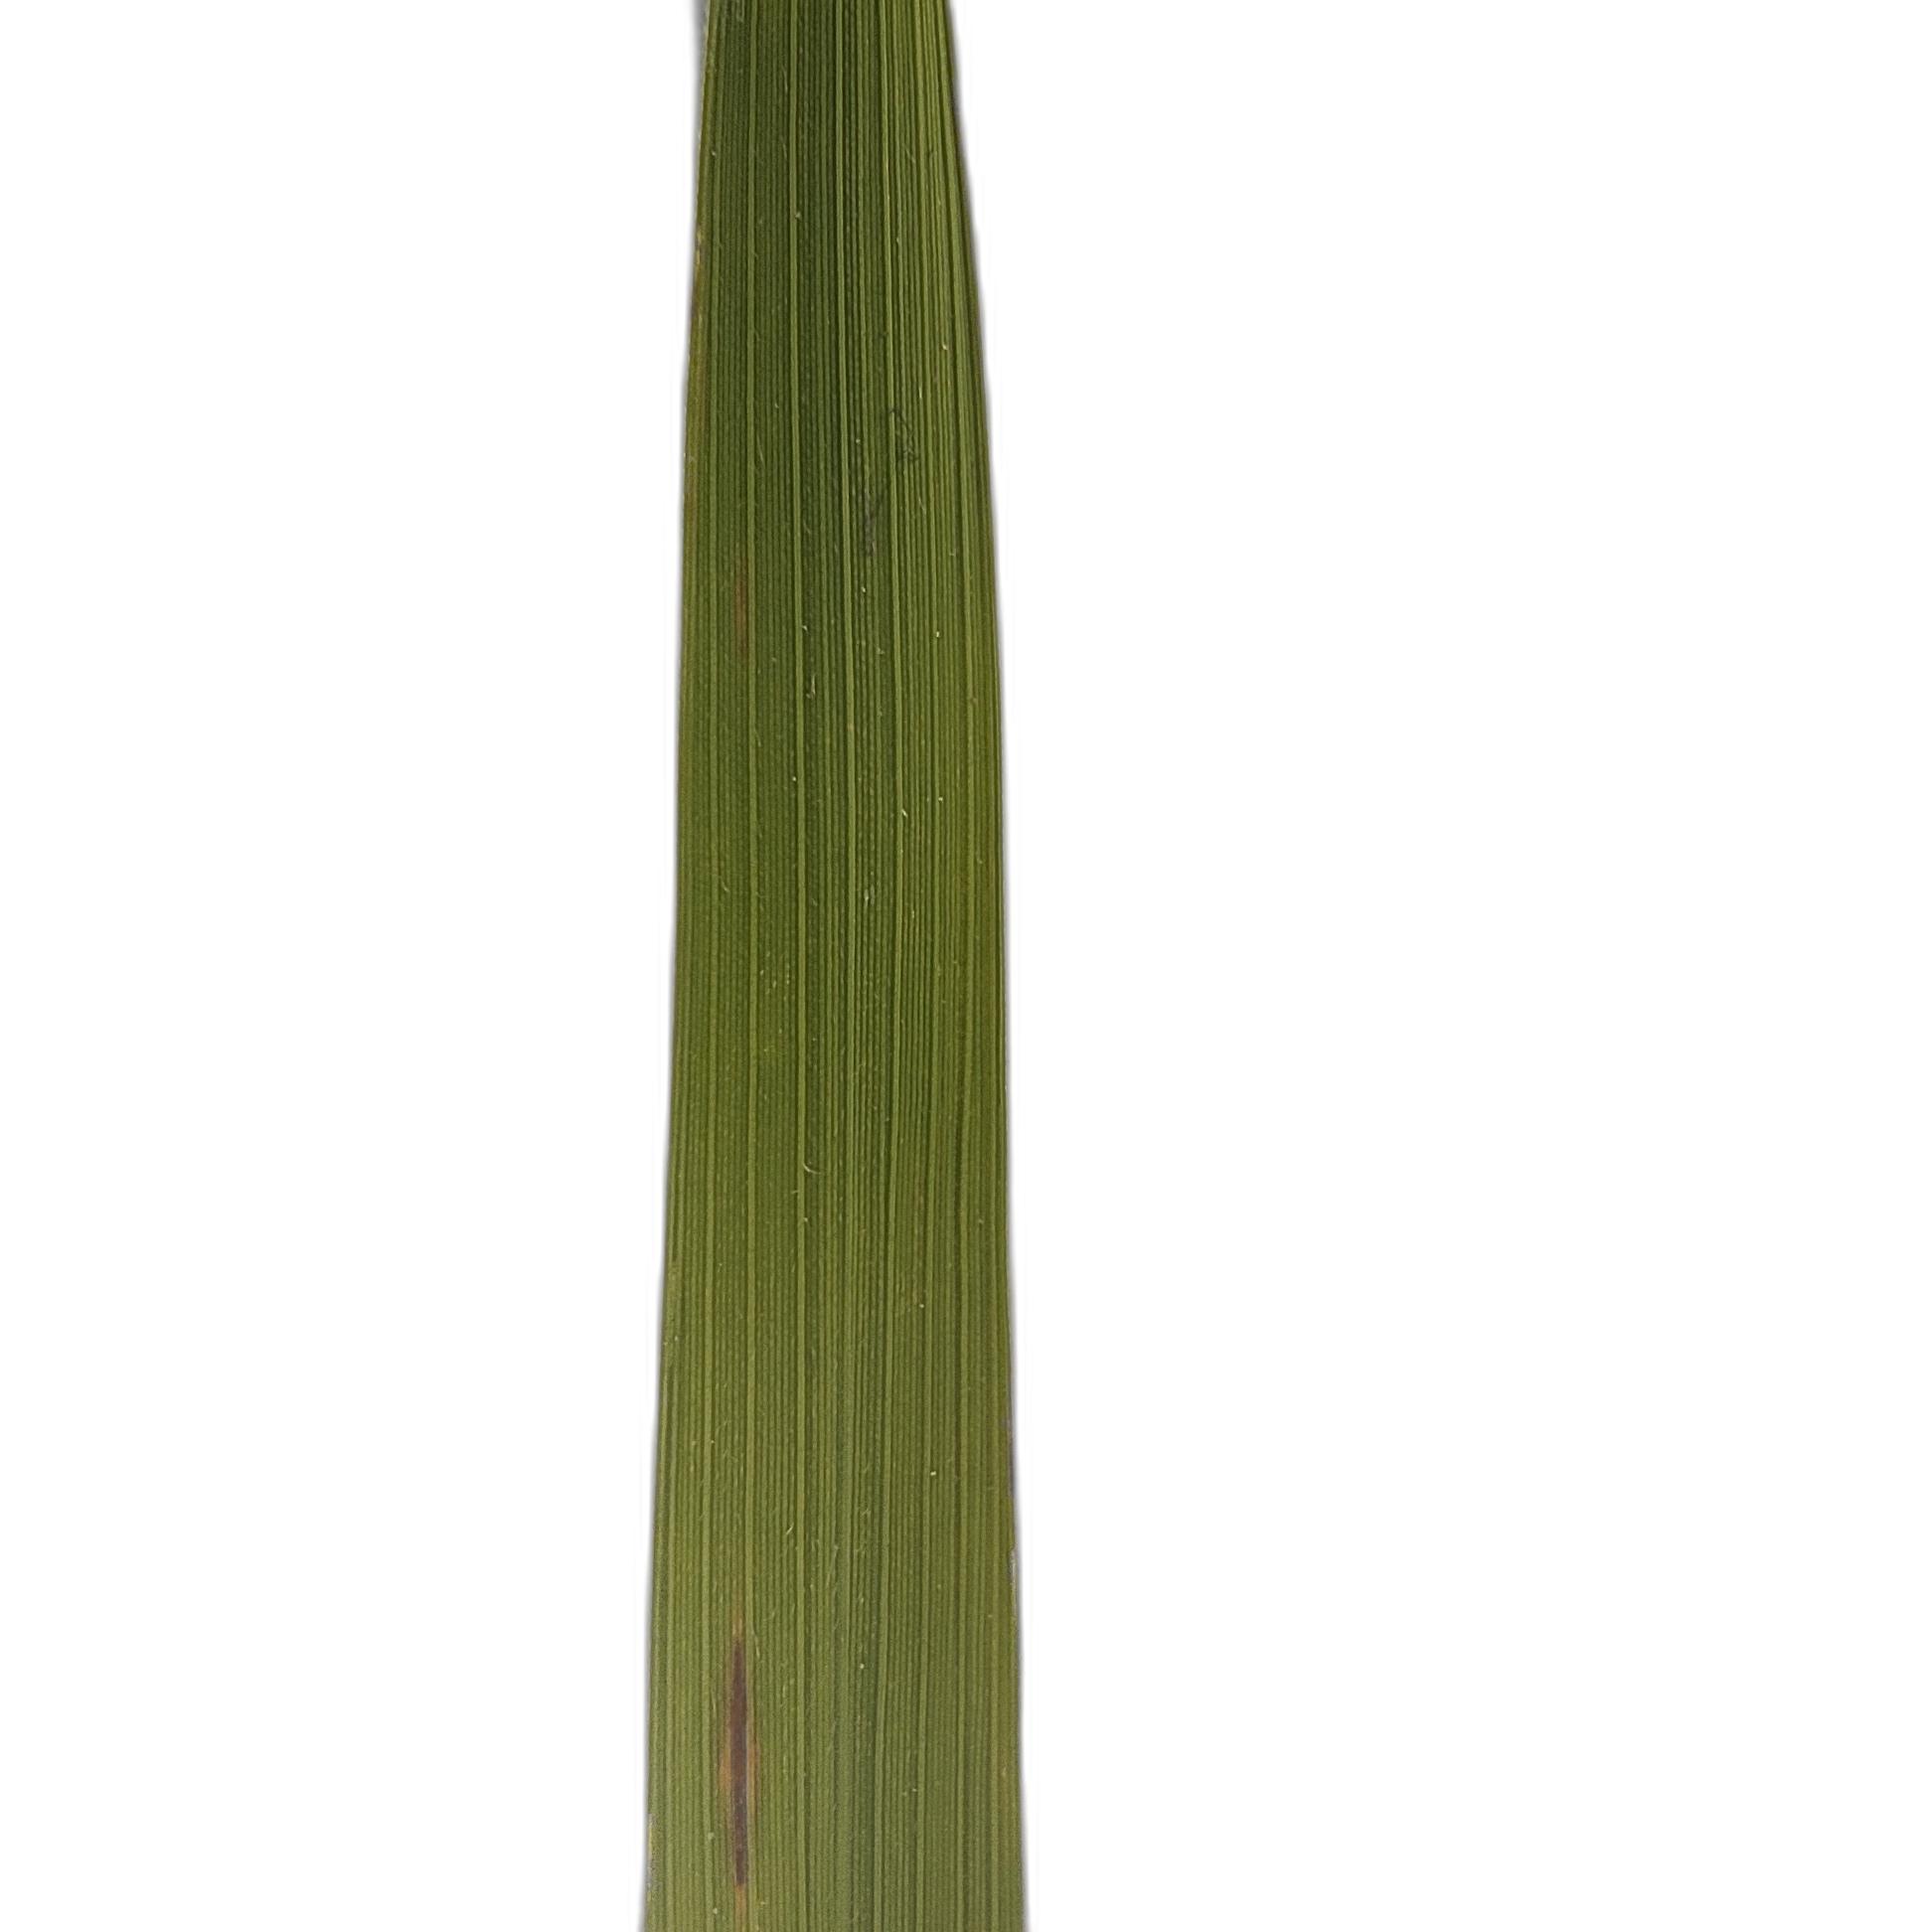
Label: Rice Blast